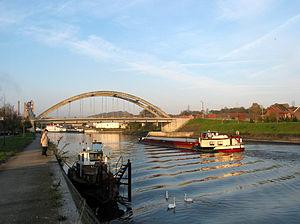
Antoing (Belgique), les bateaux sur l'Escaut.
Antoing est une ville francophone de Belgique située en région wallonne dans la province de Hainaut.